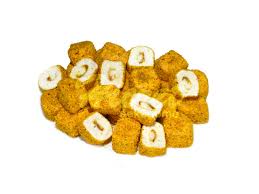
Yemek: lokum